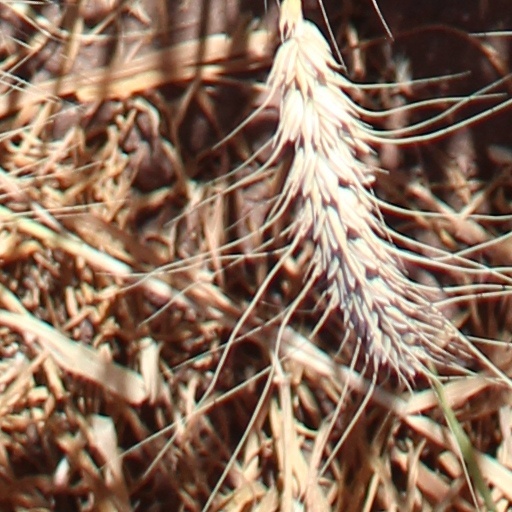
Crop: wheat